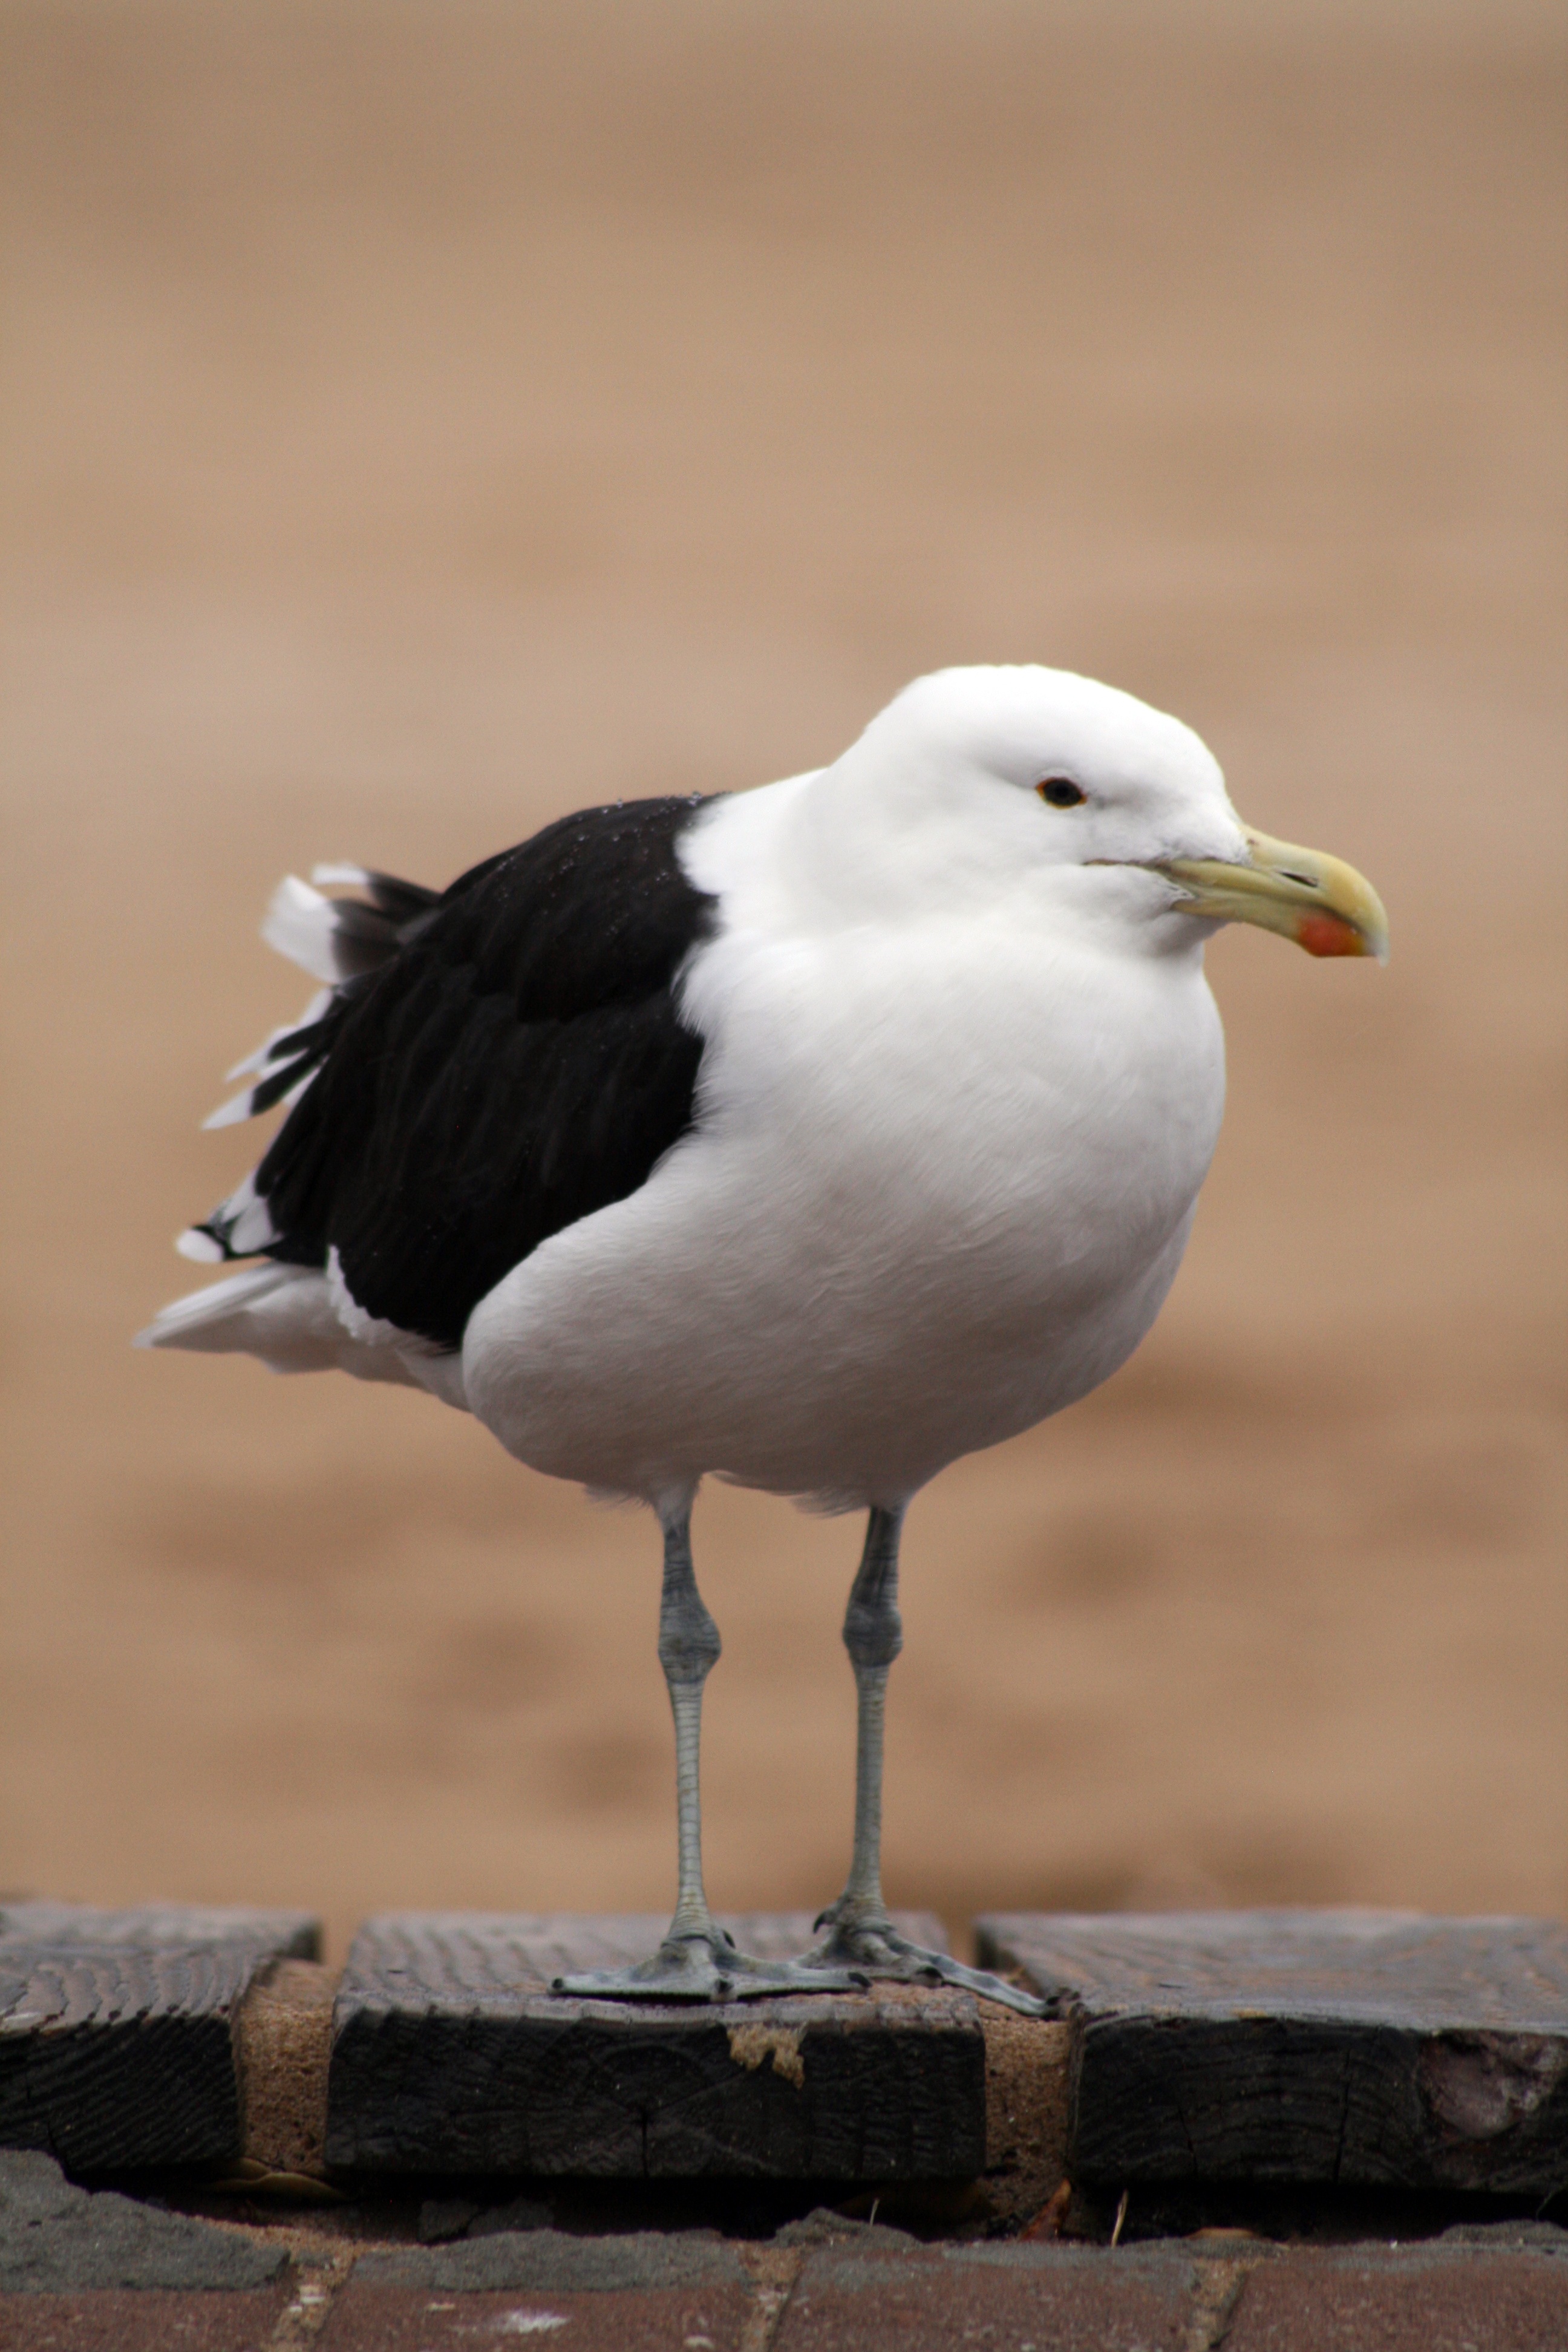
beach, nature, outdoor, bird, shore, seabird, seagull, wildlife, gull, beak, fauna, close up, wings, vertebrate, cape, south africa, charadriiformes, garden route, european herring gull, great black backed gull